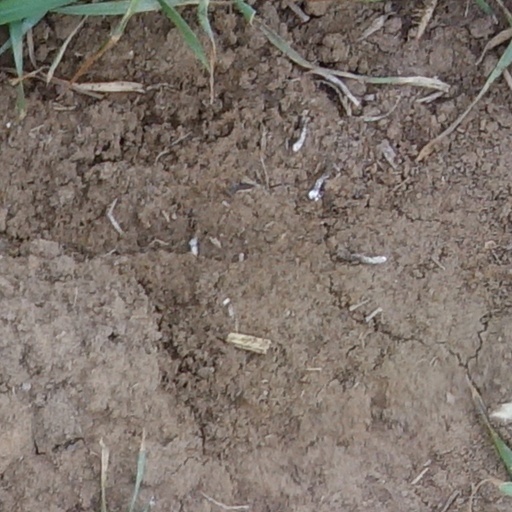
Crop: wheat